Southern question

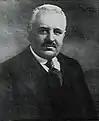
Francesco Saverio Nitti

At the time of unification, the banking system showed a predominance of the northern centre in terms of the number of branches and offices, the volume of operations and the capital moved, out of a partial national total (excluding Lazio, Tuscany, Veneto, Friuli Venezia Giulia, Trentino and Mantua) of 28 institutions and 120,025 discount transactions for a total of 465,469,753 lire and 24,815 advance transactions for a total of 141,944,725 lire, the branches in the former Kingdom of the Two Sicilies numbered 5 and carried out 8,428 discount transactions for a total of 33,574,295 lire and 1,348 advance transactions for 9,779,199 lire, noting also the partial figure of Sicily alone, which carried out most of the discount transactions, 4,388 for 17,743,368 lire, compared with the continental part of the Kingdom of the Two Sicilies, which carried out only 4,040 for 15,830,927 lire. The Genoa branch alone recorded 19,715 discount transactions for 113,189,568 lire and 1,578 advance transactions for 24,517,419 lire before unification, i.e. a volume almost three times greater than that of all the branches in the Kingdom of the Two Sicilies, as shown in the adjacent table.